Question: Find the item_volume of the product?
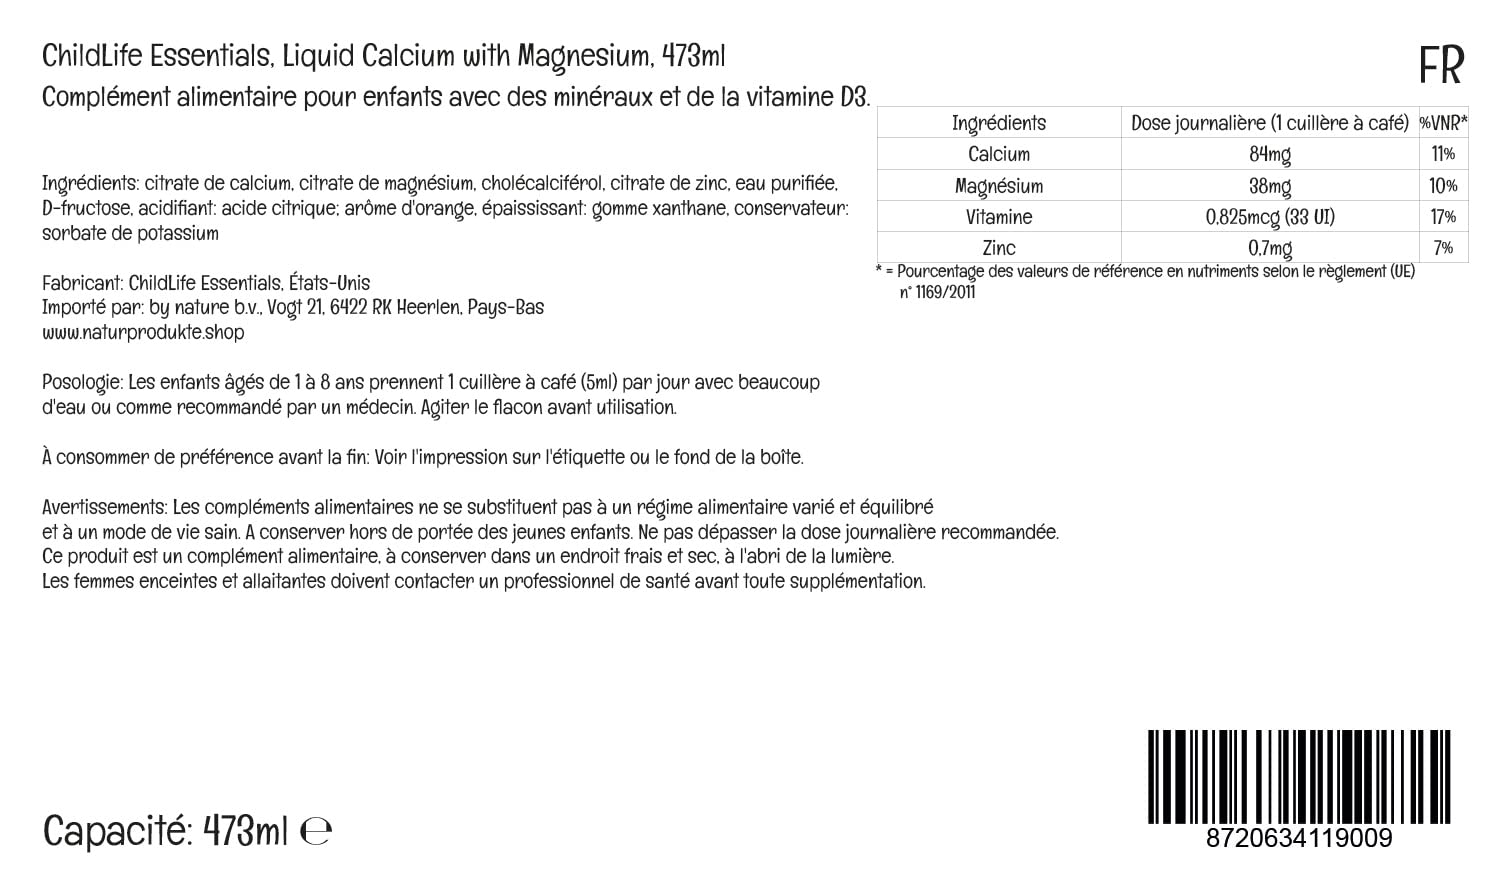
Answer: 473.0 millilitre